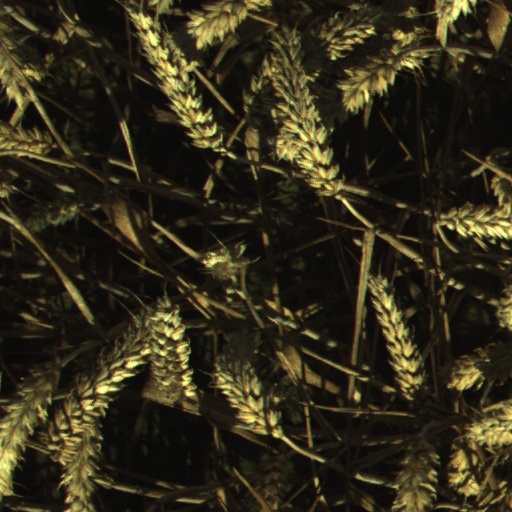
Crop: wheat